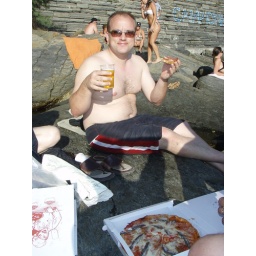
Trevor eating & drinking on our sunning rock in Vernazza